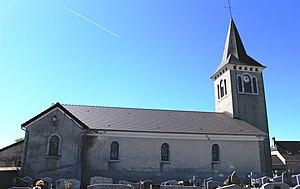
Église Saint-Pierre de Lamarque-Pontacq (Hautes-Pyrénées)
La liste des églises des Hautes-Pyrénées recense de manière exhaustive les églises situées dans le département français des Hautes-Pyrénées.
Lamarque-Pontacq est une commune française située dans le département des Hautes-Pyrénées, en région Occitanie.